Midnight Madness (1980 film)

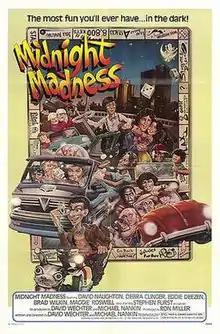
Poster for "Midnight Madness"

Midnight Madness is a 1980 American comedy film produced by Walt Disney Productions and starring David Naughton in his film debut, Debra Clinger, Eddie Deezen, Brad Dilkin, Maggie Roswell and Stephen Furst.